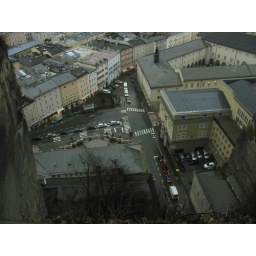
View of the street below from near the city wall in Salzburg.